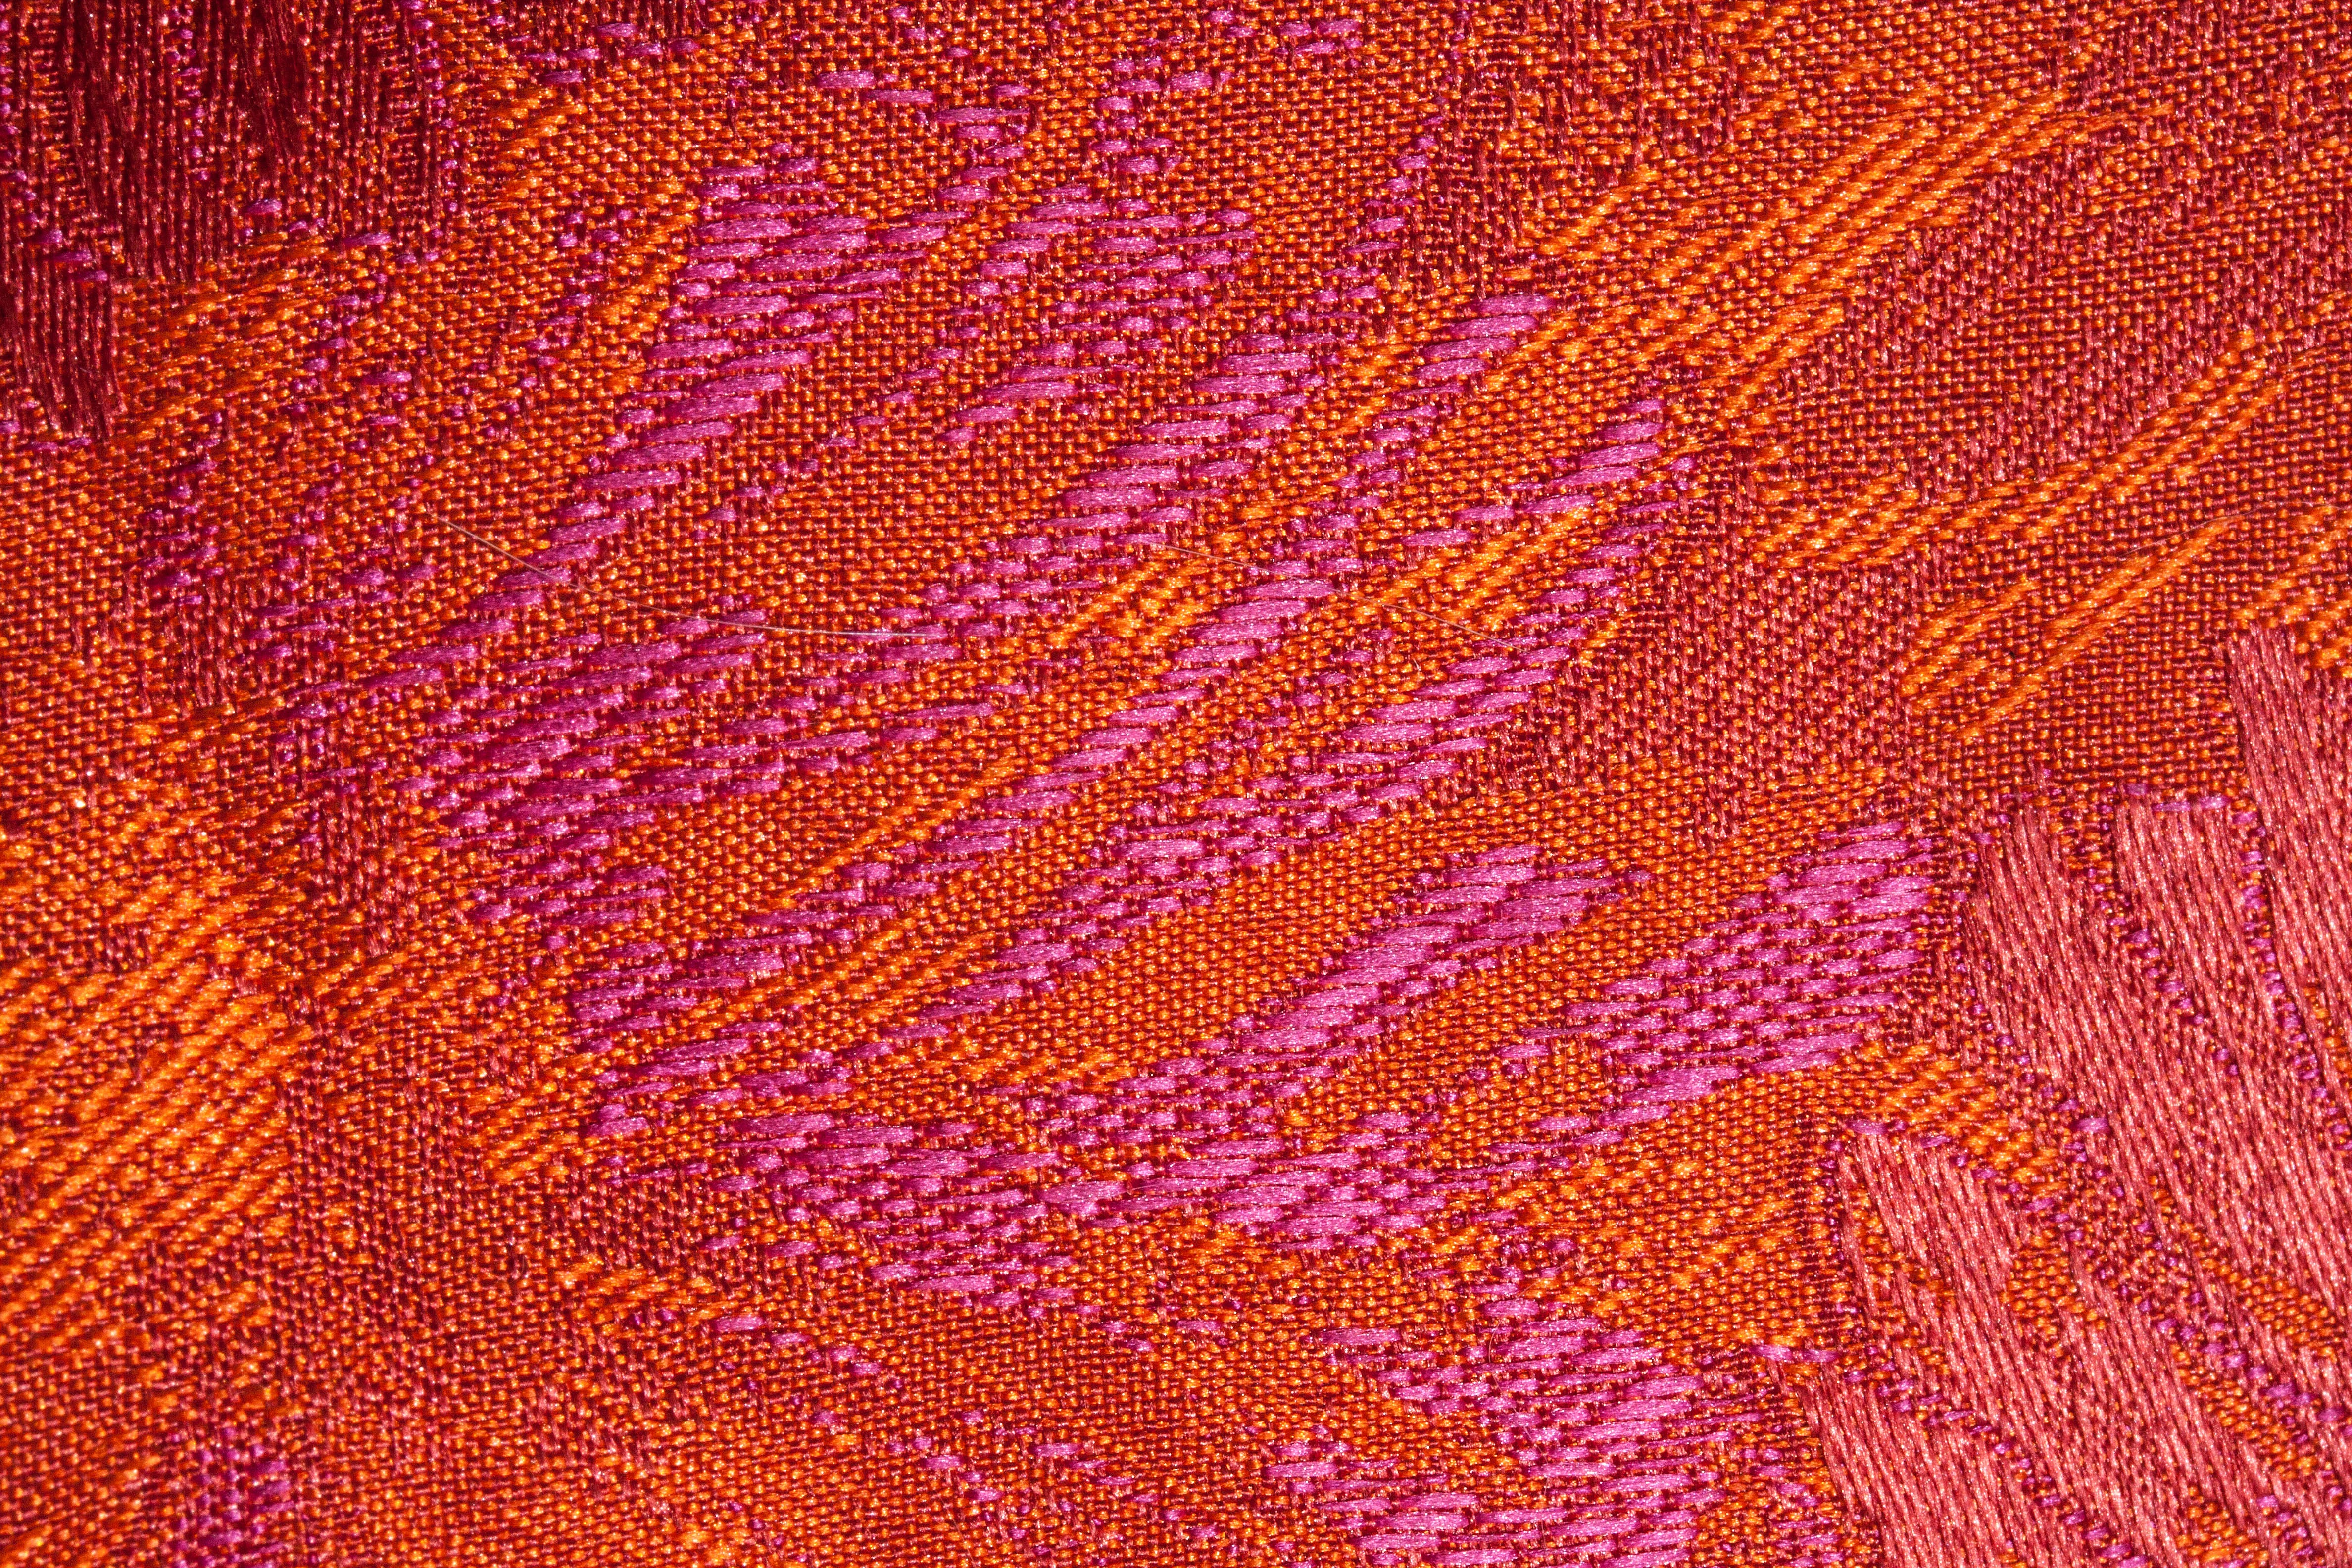
texture, leaf, orange, pattern, red, pink, material, circle, flowers, fabric, textile, art, background, design, noble, iridescent, tissue, woven, fund, flooring, combination, jacquardmusterung, jacquardweberei, combine different colors